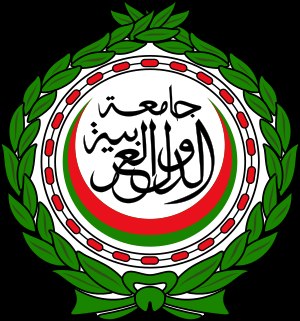
Den Arabiske Liga
Den Arabiske Ligas emblem
Den Arabiske Liga er en organisation for arabiske stater. Ligaen arbejder bl.a. for samarbejde inden for det økonomiske område, handel, kommunikation, kultur, sundhedsvæsen, samt hævdelse af medlemslandenes uafhængighed og suverænitet. Den arbejder herudover for anerkendelse af Palæstina som selvstændig stat.